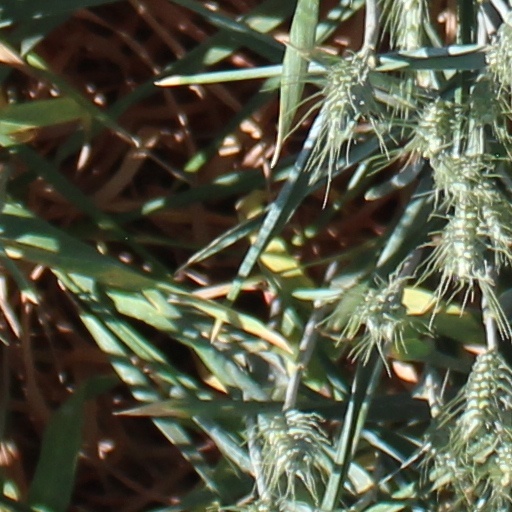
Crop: wheat